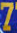
Number: 7